John Dierkes

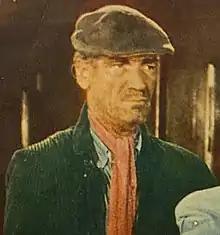
Dierkes in "The Daughter of Dr. Jekyll" (1957)

John Dierkes (February 10, 1905 – January 8, 1975) was an American actor who appeared in a number of classic Hollywood films. Before becoming an actor, he had been an economist.